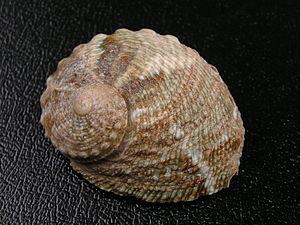
Le genre Haliotis, du grec ἅλιος « marin » et οὖς, ὠτός « oreille », regroupe de nombreuses espèces de mollusques marins à coquille unique, qu'on trouve dans les eaux peu profondes du littoral. Ils vivent dans les eaux froides à tempérées et subtropicales des hémisphères Nord et Sud. On les nomme habituellement ormeaux ou oreilles de mer. Abalone est un anglicisme.